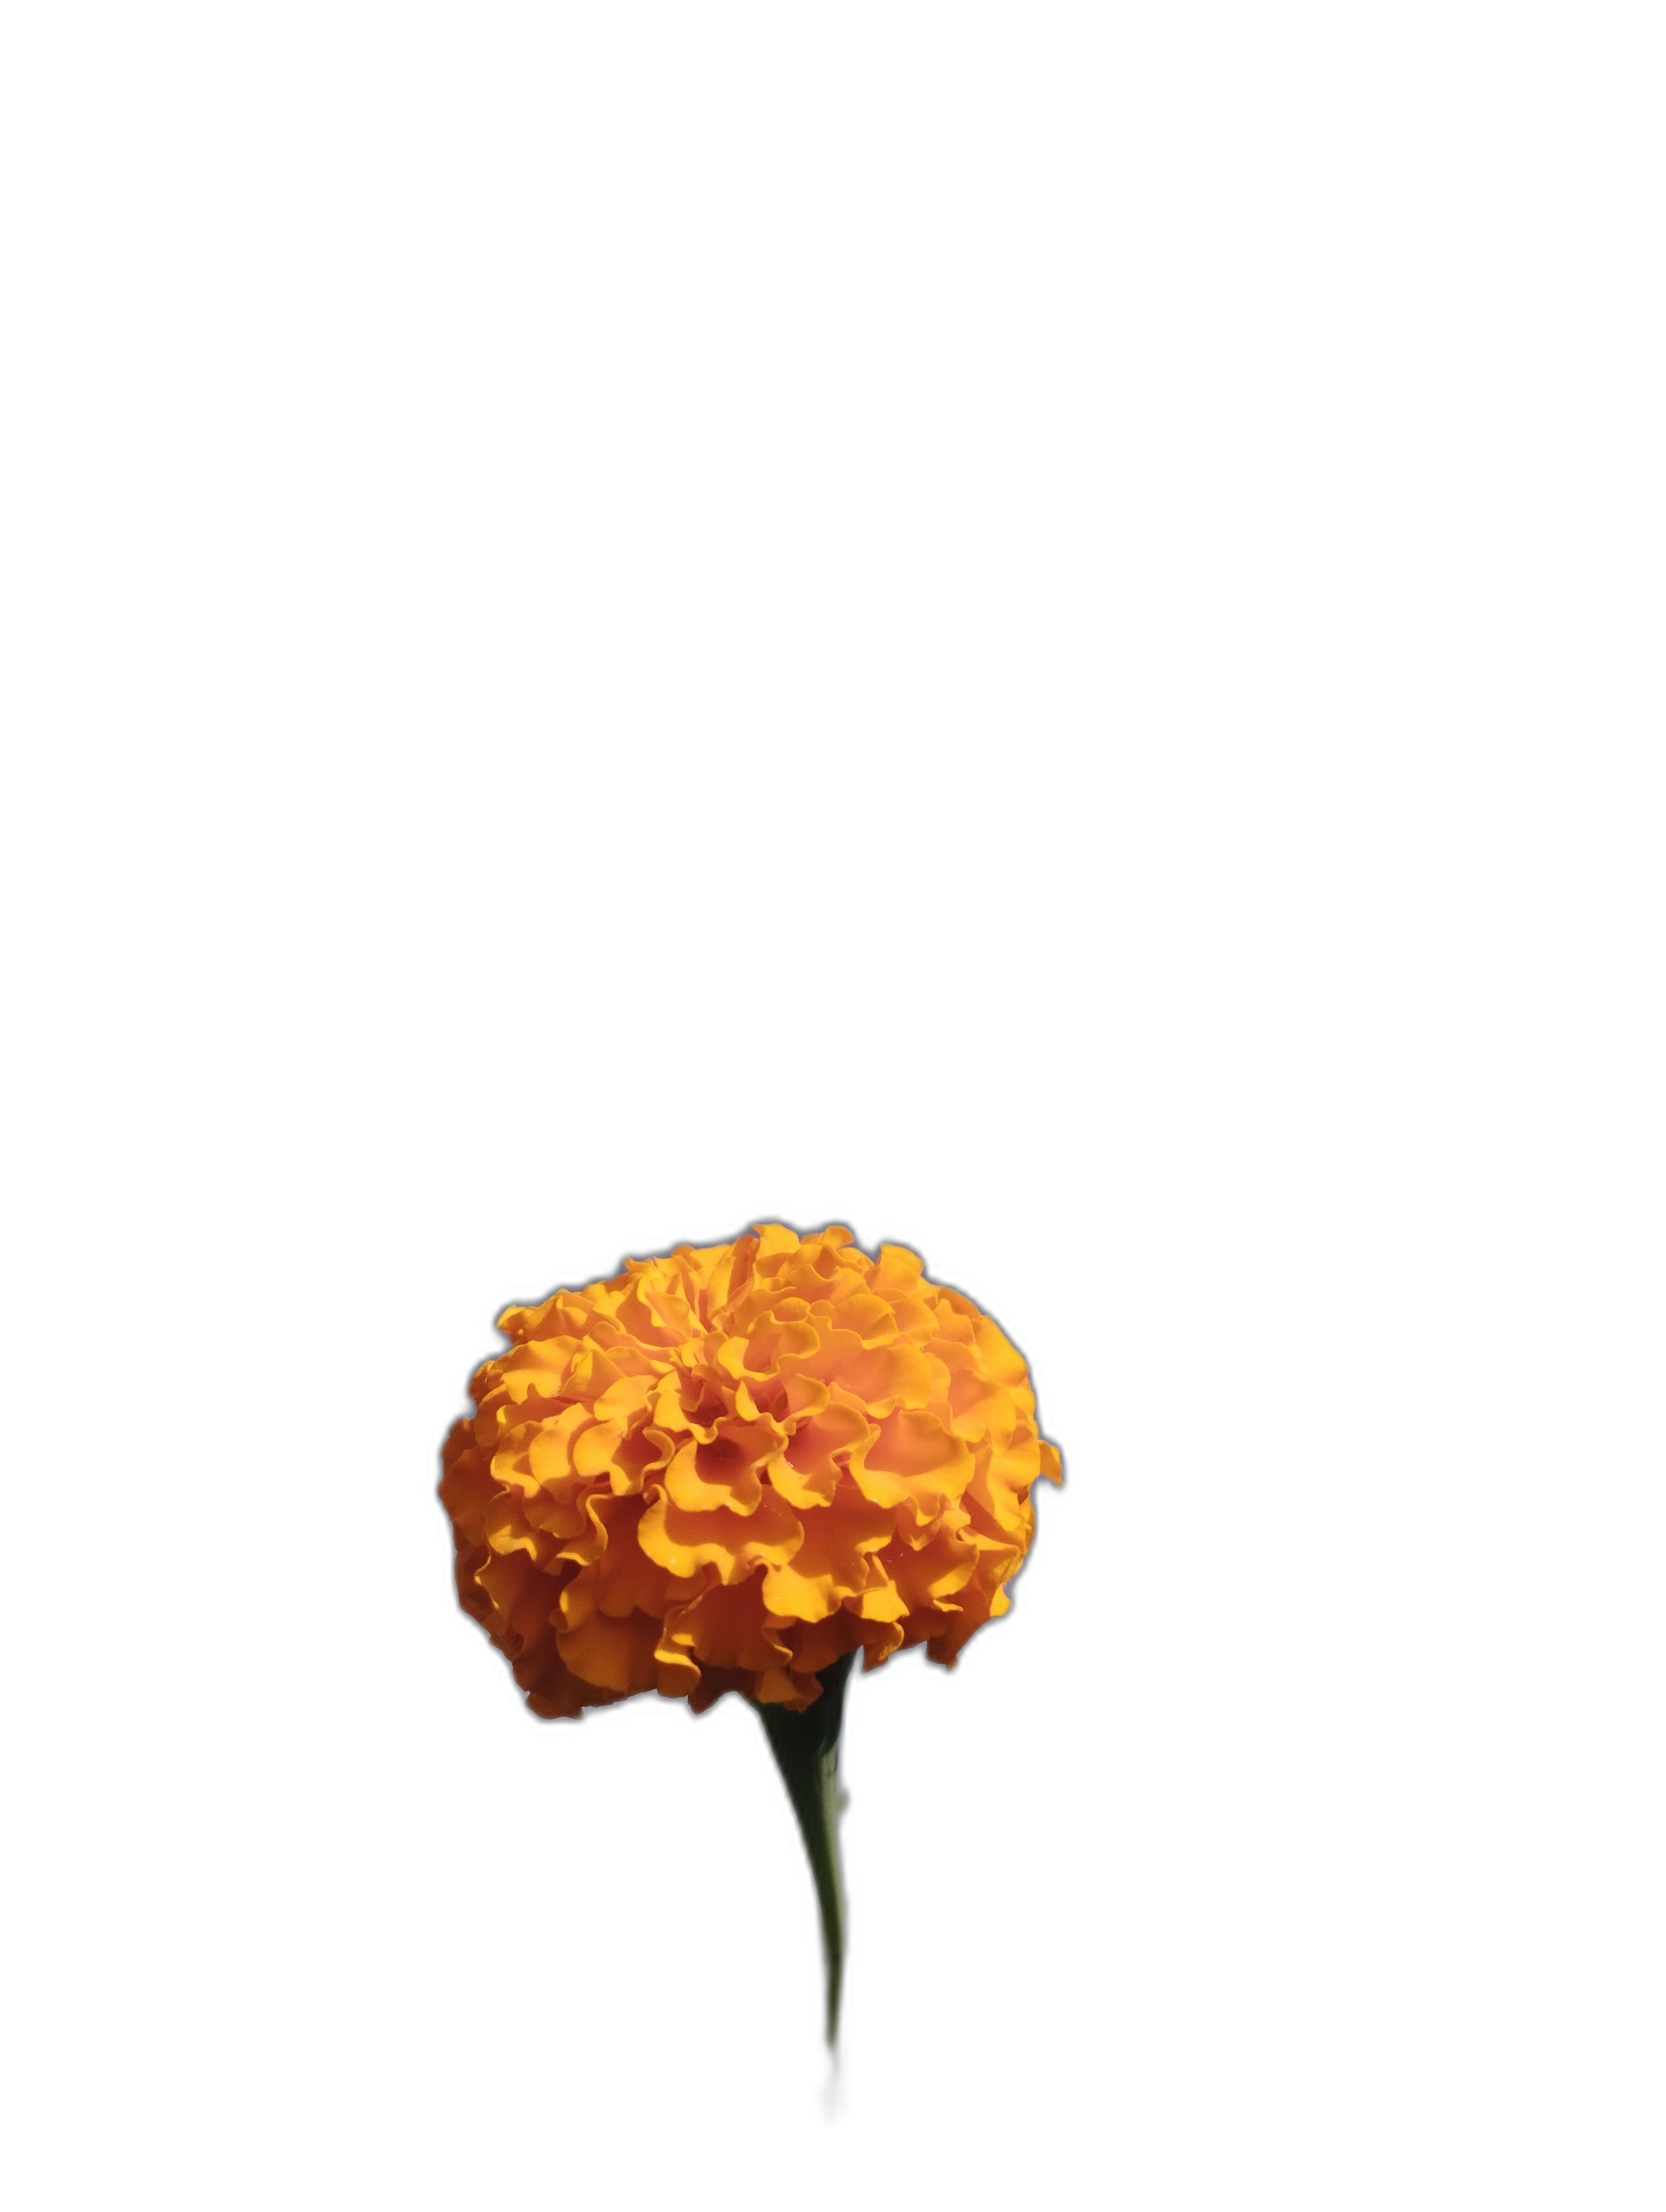
Label: Marigold